Brunhilda of Austrasia

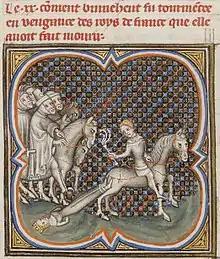
Brunhilde is dragged to her death

In response to Sigebert's noble marriage, his brother, Chilperic I of Neustria, sent for Brunhilda's sister, Galswintha. Gregory of Tours suggests that he proposed because he envied his brother's marriage to Brunhilda; however, Galswintha ordered him to purge his court of courtesans and mistresses and he soon grew tired of her. He and his favorite mistress, Fredegund, conspired to murder her. In 568, an unknown assailant strangled Galswintha while she slept in her bed and Chilperic married Fredegund.